Lee Majors

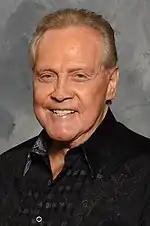
Majors at the Florida Supercon in 2017

In 1990, he starred in the film "Keaton's Cop", and had recurring roles in "Tour of Duty" and the short-lived 1992 series, "Raven". He also had supporting roles in the films "Trojan War" (1997), "Out Cold" (2001), "Big Fat Liar" (2002), and "The Brothers Solomon" (2007). He voiced the character of "Big" Mitch Baker in the 2002 video game "". He played Jaret Reddick's disconnected father in Bowling For Soup's 2007 video, "When We Die". That same year, he played Grandpa Max in "", and voiced a character on the APTN animated children's program "" that was named "Steve from Austin".